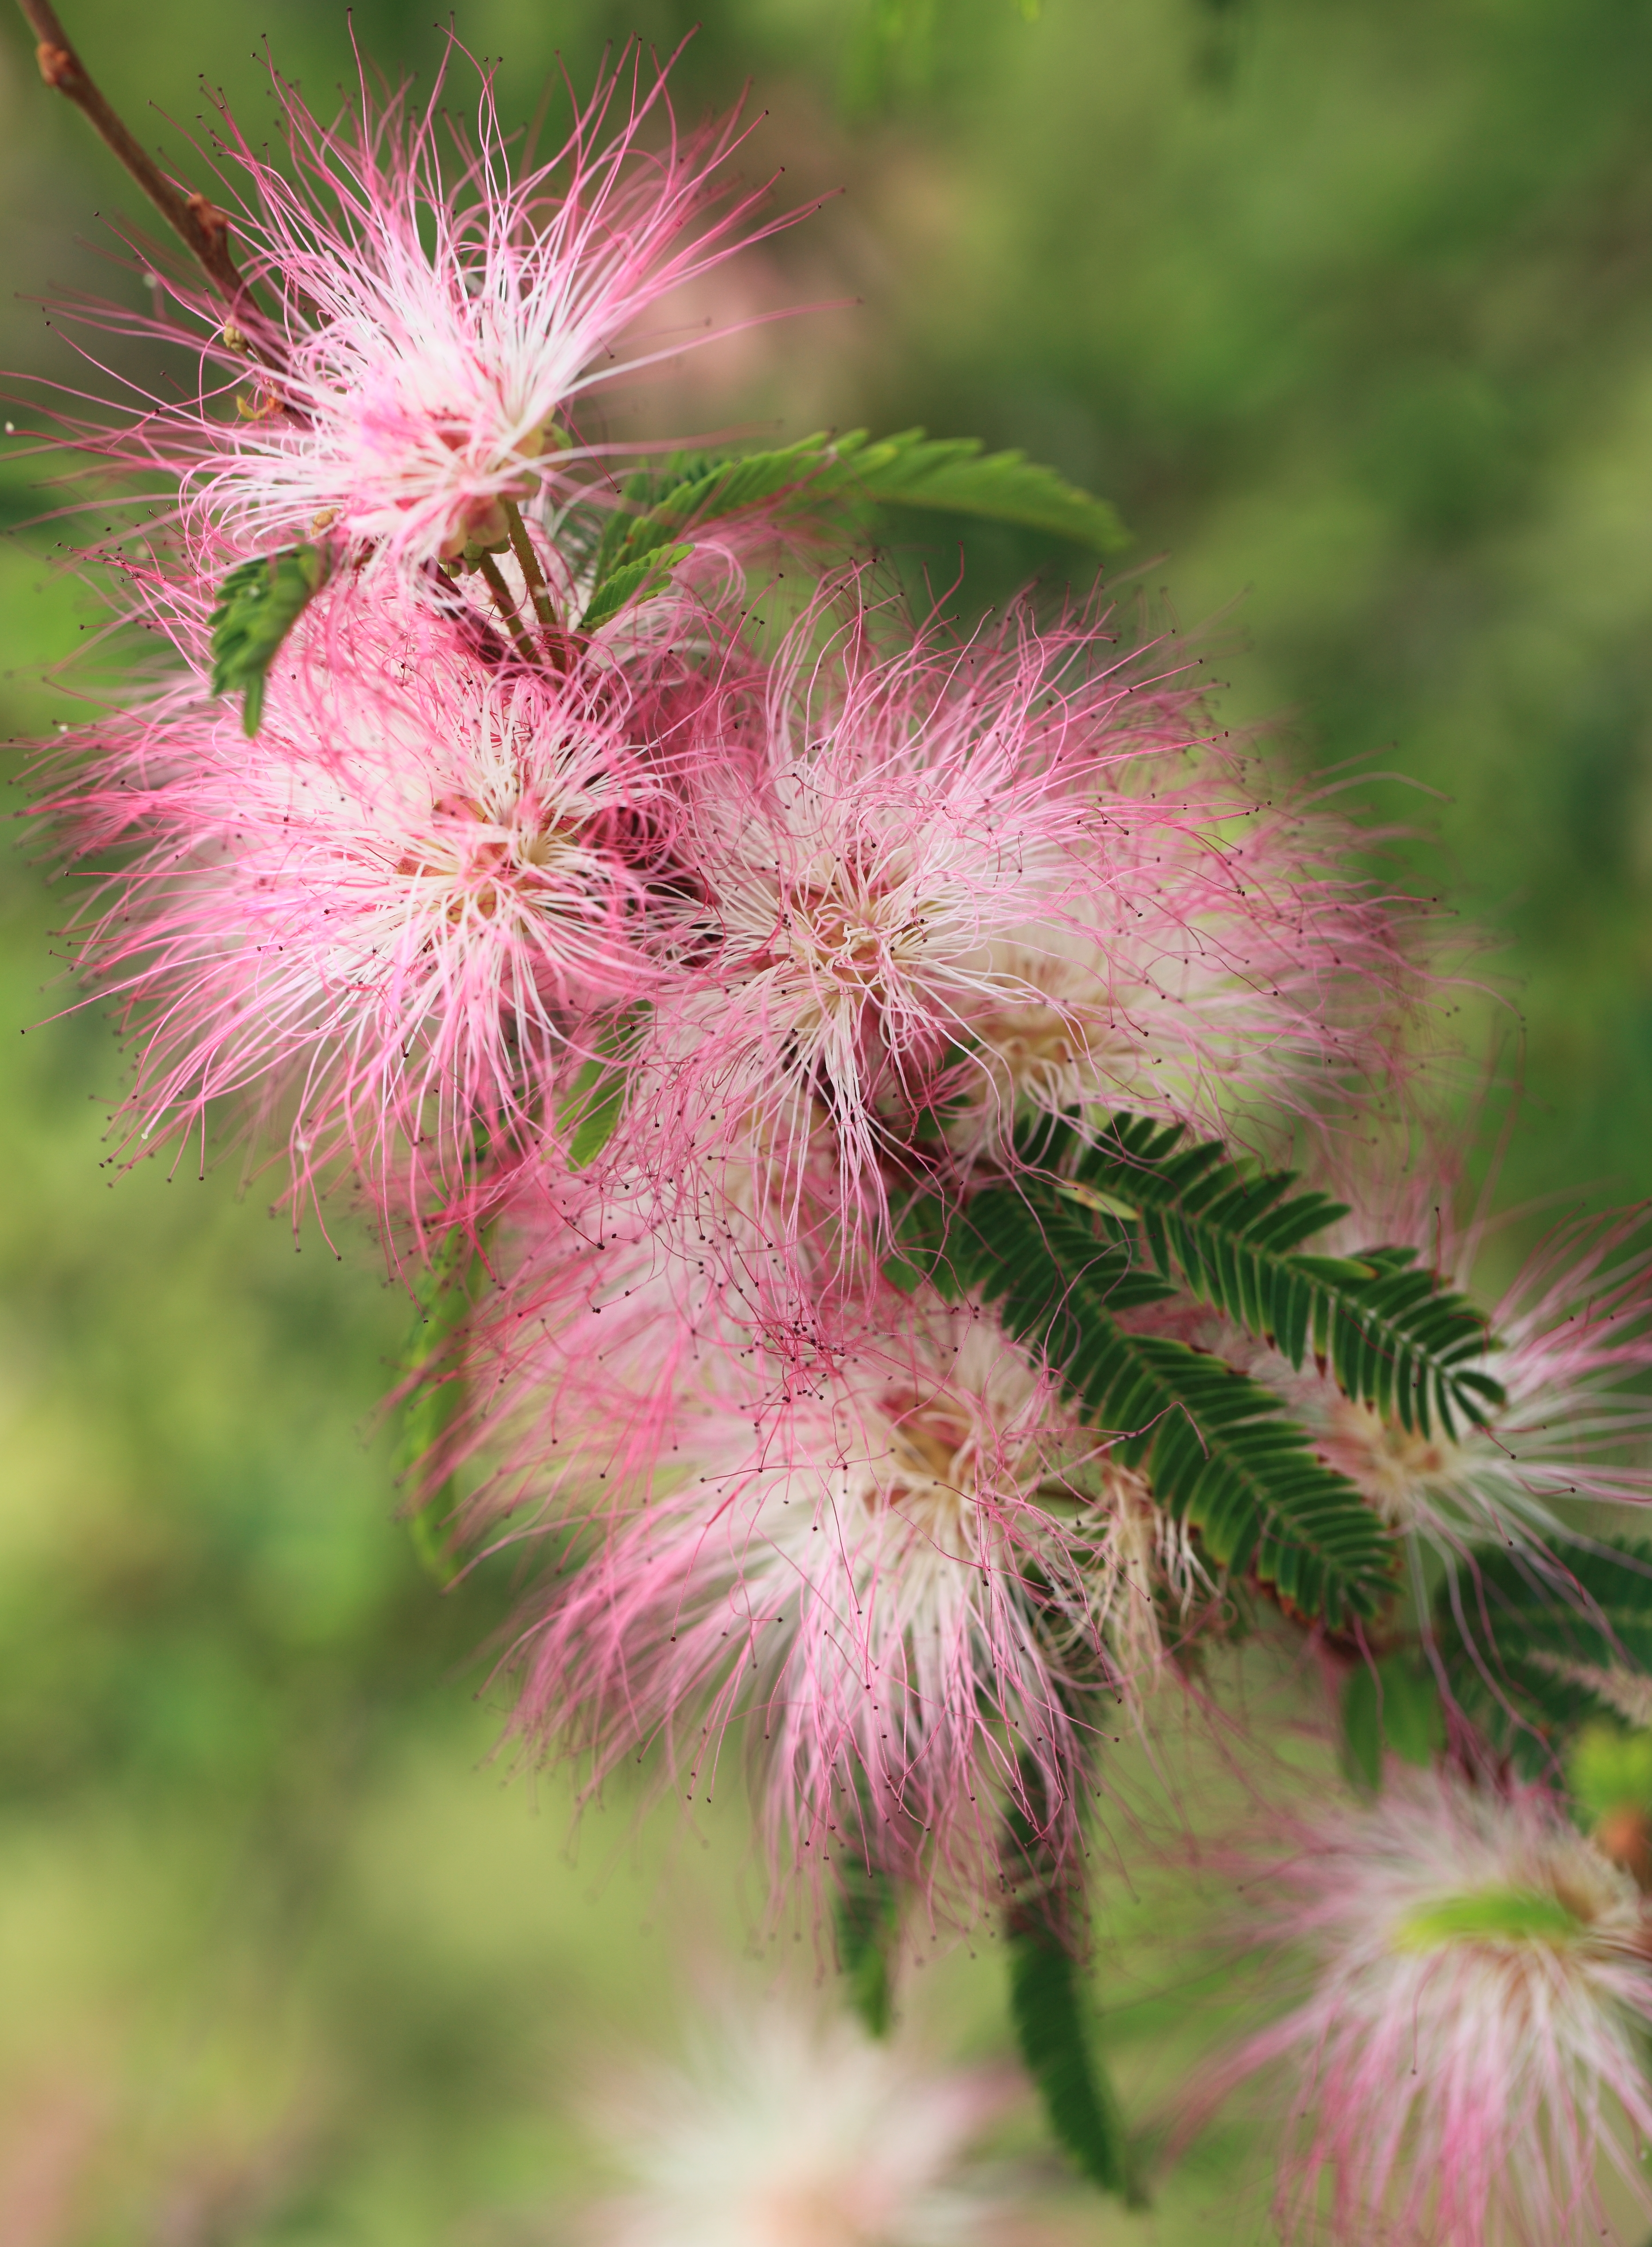
tree, nature, branch, blossom, plant, leaf, flower, petal, high, park, botany, pink, flora, wildflower, close up, shrub, tochigi, 5d, hires, markii, hi, res, resolution, mooka, igashira, calliandra, brevipes, powderpuff, selloi, macro photography, taxonomy binomial calliandrabrevipes, flowering plant, plant stem, land plant, thorns spines and prickles